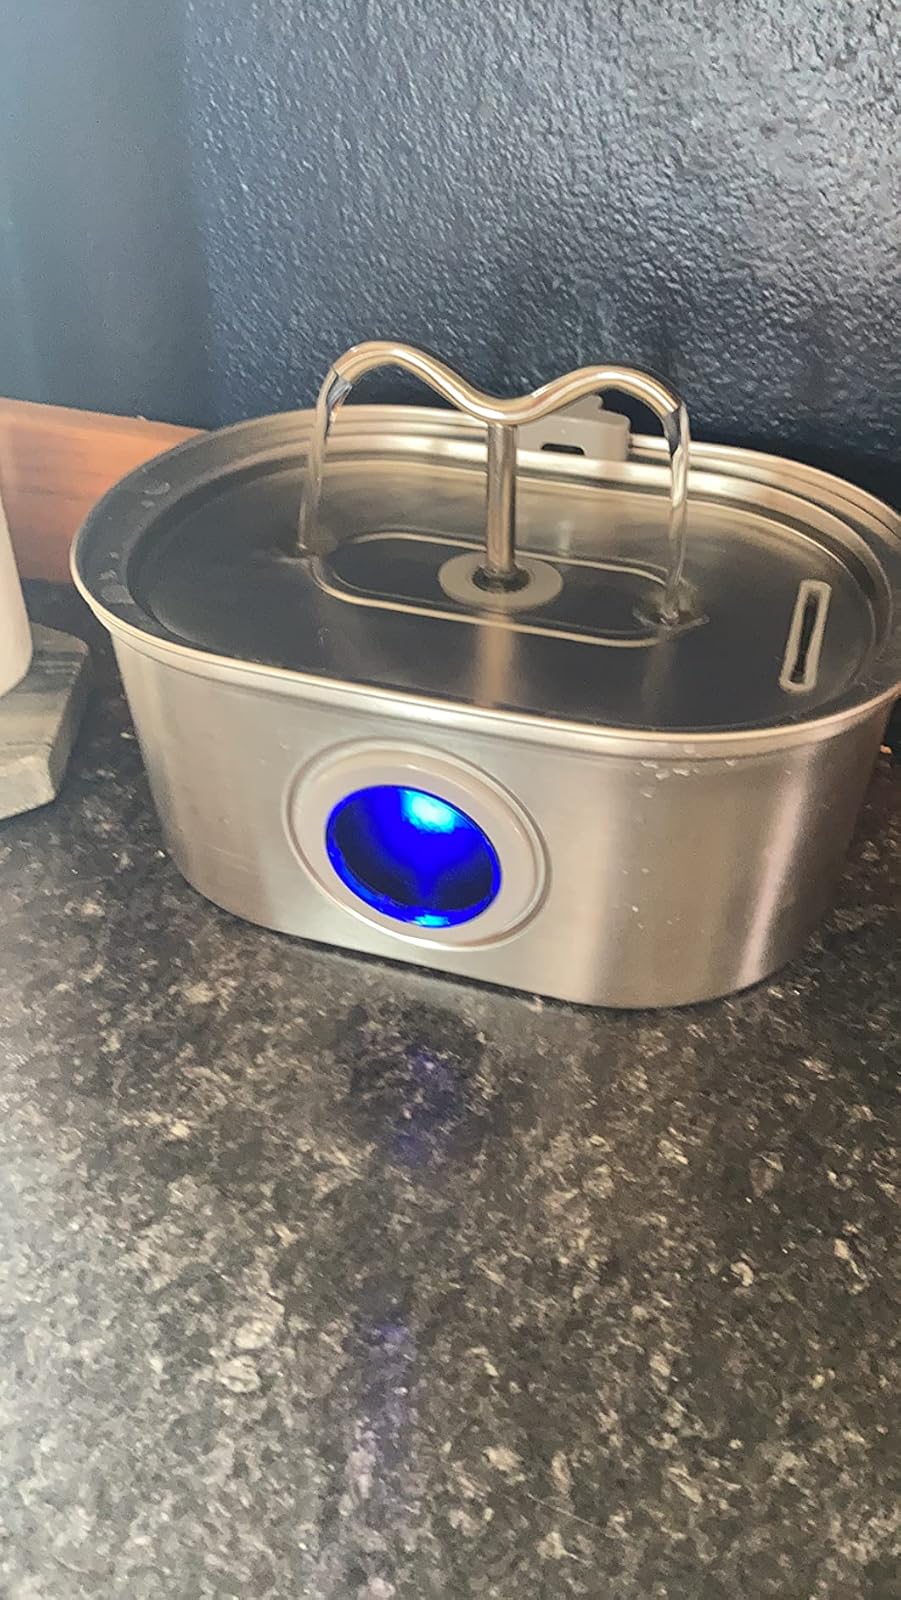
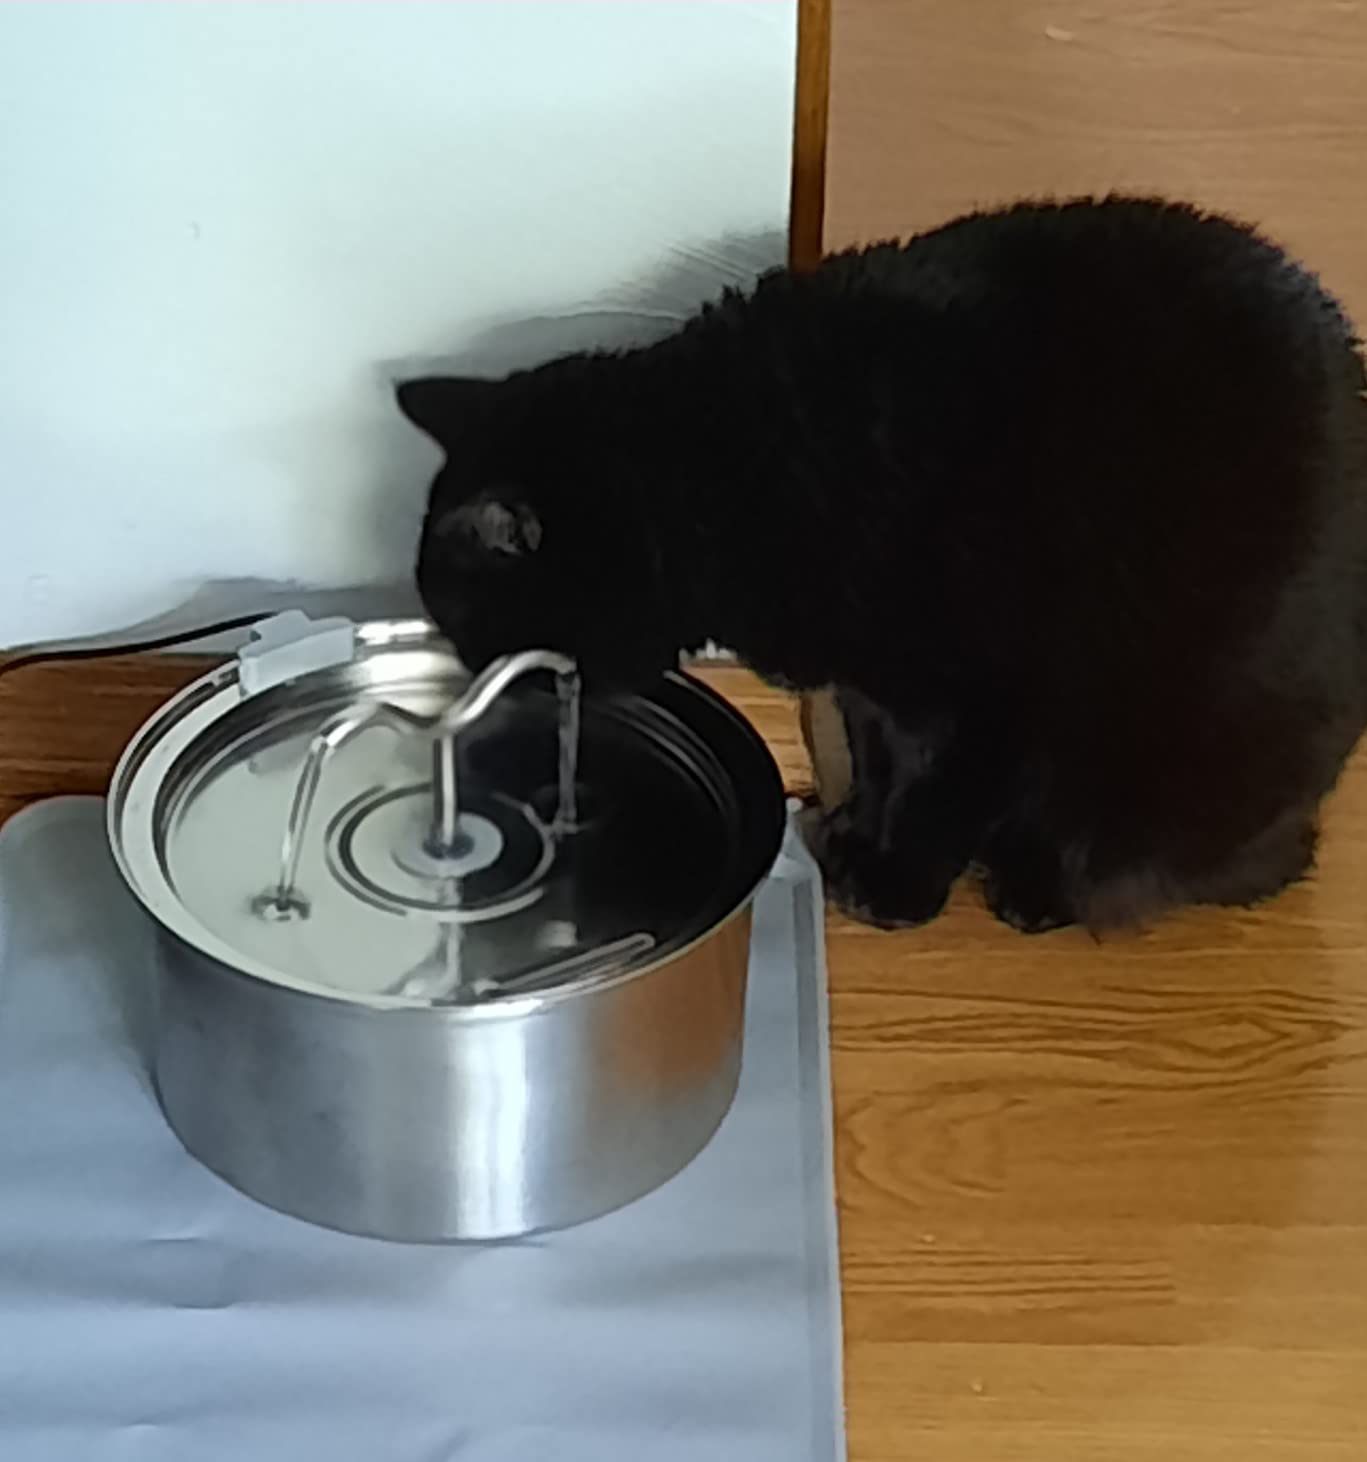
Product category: items_bowl
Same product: no